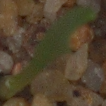
Label: common_wheat